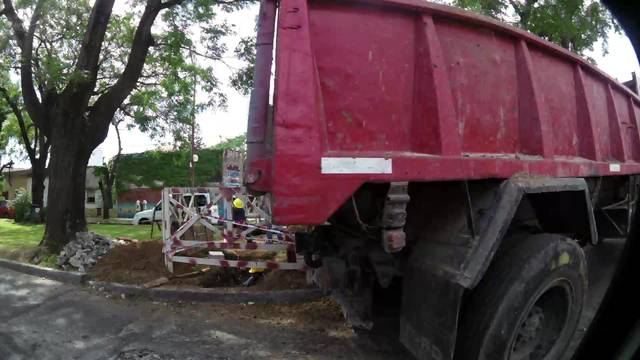
Region: Argentina
Coordinates: -34.92, -57.927